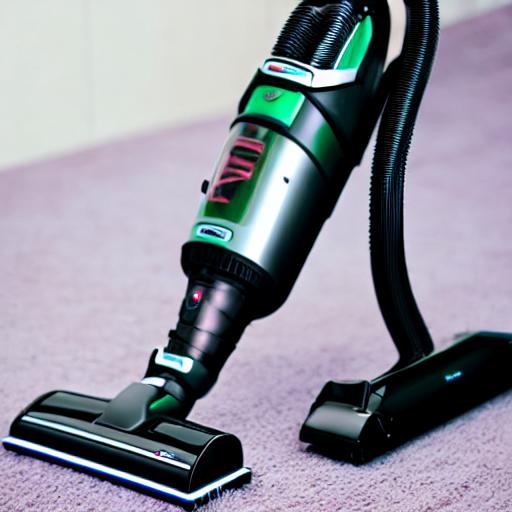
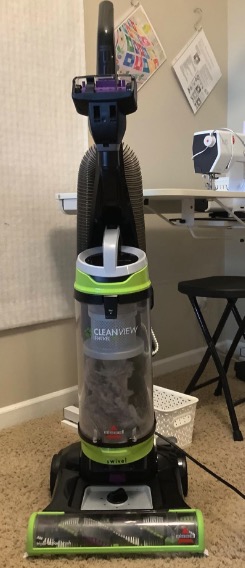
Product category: items_vacuum
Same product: no